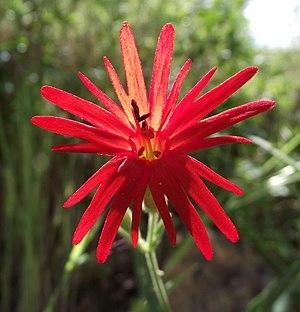
Les Silènes sont des plantes herbacées, annuelles ou vivaces du genre Silene appartenant à la famille des Caryophyllacées. Ce genre comporte de nombreuses espèces, car il a absorbé les anciens genres Cucubalus, Lychnis, Melandryum et Viscaria.